Michiel Coxie

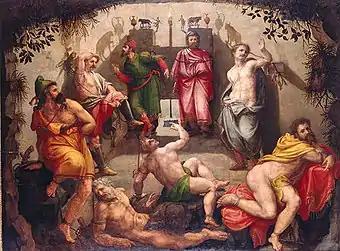
"Plato's Cave"

His style is a unique synthesis of the Flemish and Italian artistic traditions. His presumed master Bernard van Orley had possibly never studied in Italy but had certainly familiarised himself with the new pictorial vocabulary of the Italian Renaissance through his study of the designs of Raphael. These designs had been brought to Brussels. He had responded to Raphael's work by making the figures in his altarpieces more monumental and heroic. He also included classical architecture in his compositions. During his stay in Rome, Coxie was able to directly study the works of Raphael, Michelangelo and other Renaissance painters as well as study the works of Antiquity that were being rediscovered at the time. He also read classical literature and philosophy and was aware of the intellectual discussions on the reception of Antique art in Italy. The panel "Plato's Cave" which he likely painted during his stay in Rome is an attempt by Coxie to express these visual and philosophical influences. The painting references Plato's ideas (the allegory of the cave) expressed in his "The Sofist" about how art imitates nature and sometimes deviates from perfect imitation by changing the proportions in order for the viewer to get a true appreciation of the real object. Coxie deals in "Plato's Cave" with the question about how art can properly depict reality and what art can tell us about that reality. Only the viewer of the painting can see the way out of the cave, and according to Plato, this search should be the object of all true philosophy. In "Plato's Cave" Coxie borrows heavily from Michelangelo's models as well as from Antique models. For instance, the Roman Antique statue of "Falling Galatian" (Venice National Archaeological Museum) was the model for the tormented man in the centre.